Swedish alphabet

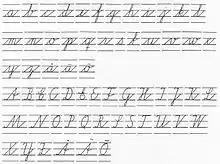
Swedish handwritten alphabet

The Swedish traditional handwritten alphabet is the same as the ordinary Latin cursive alphabet, but the letters and are written by connecting the dots with a curved line, identical to a tilde , hence looking like and . In text the dots should be clearly separated, but in handwriting writers frequently replace them with a macron : , .